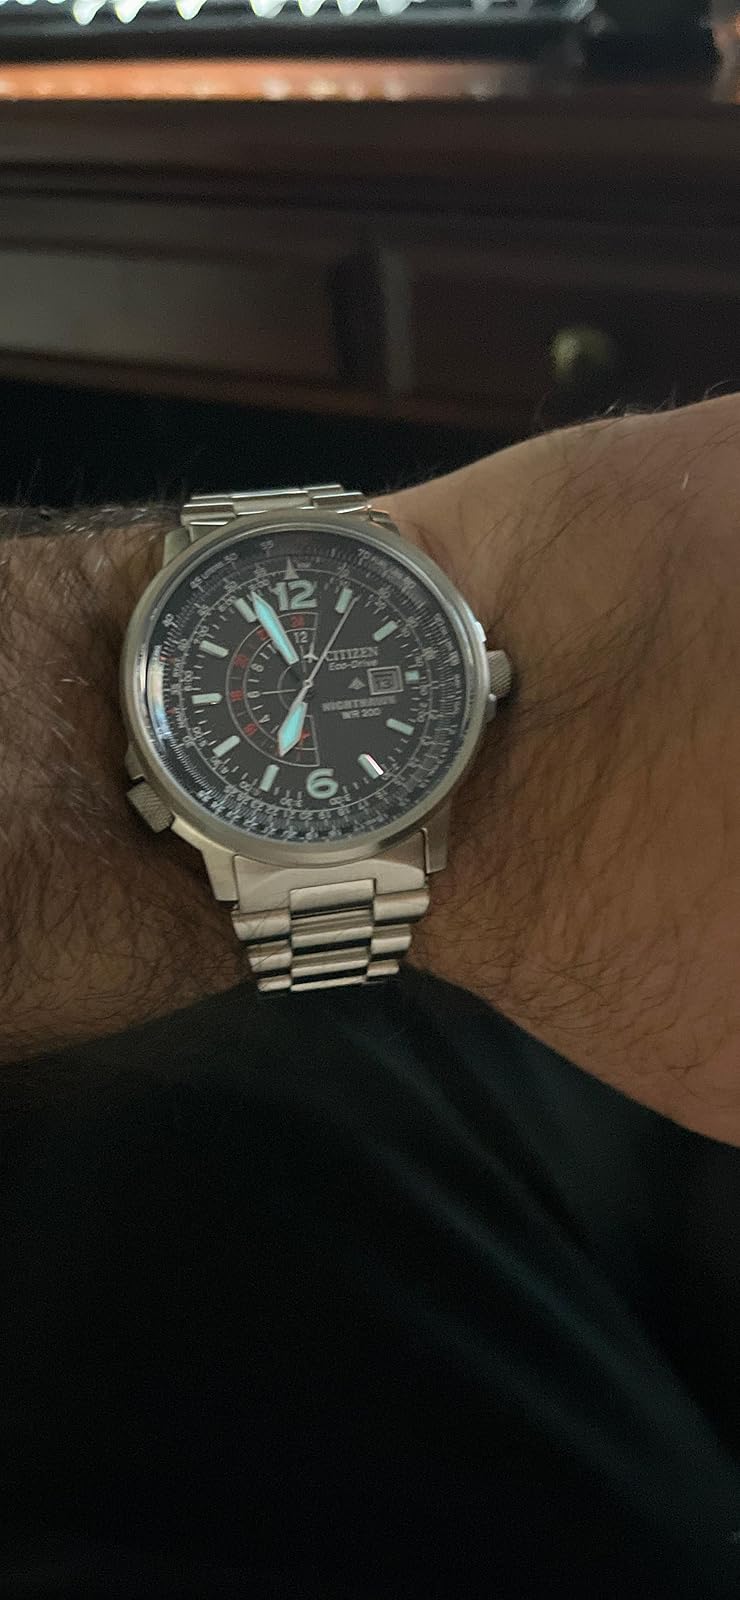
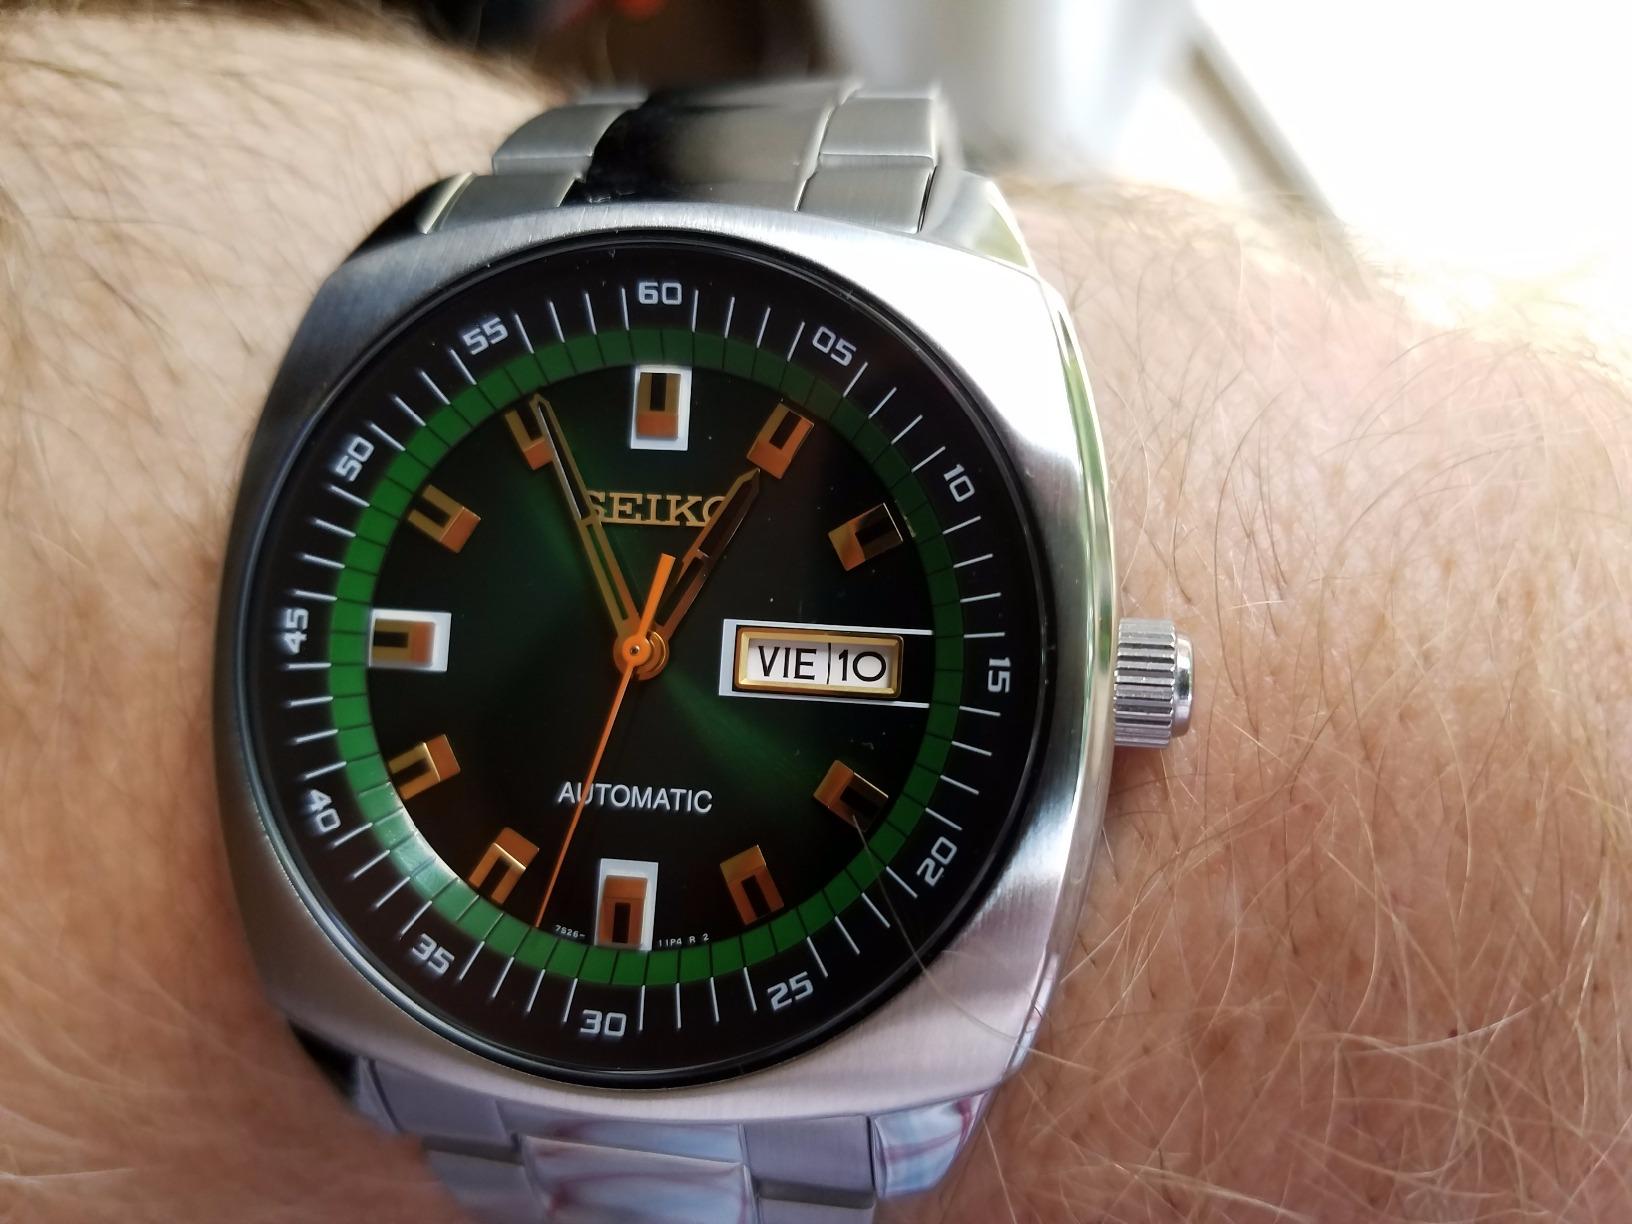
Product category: accessories_watch
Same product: no